O'Reilly Senior High School

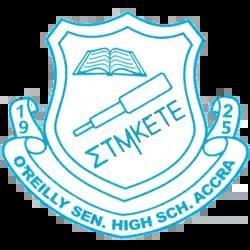

O'Reilly Senior High School (popularly known as "O'REISCO" is a co-educational boarding school located at Okpoi-Gonno in the Ledzokuku-Krowor Municipal District, Accra, Ghana.